Alexey Mikhaylov (officer)

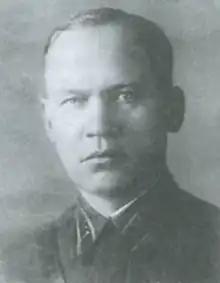
Mikhaylov, c. 1940

Alexey Iosifovich Mikhaylov (4 October 1895 – October 1941) was a Red Army colonel killed in World War II.